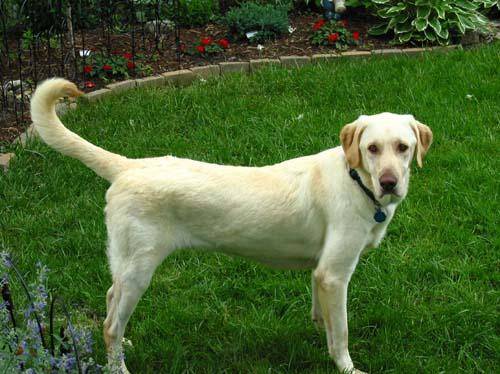
Label: dog